NKVD prisoner massacre in Sambir

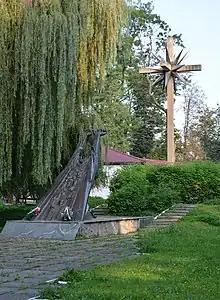
Mass grave of the victims

The NKVD prisoner massacre in Sambir was a Soviet war crime conducted by the NKVD in the city of Sambir, then located in occupied Poland (now in Ukraine). In the last days of June 1941, following the German invasion of the USSR, the Soviets executed an estimated 500 to 700 prisoners held in the Sambir prison. The majority of those executed were Ukrainians and Poles. During the latter stage of the massacre, some prisoners actively resisted, which resulted in saving their lives. This atrocity was one of several prisoner massacres carried out by the Soviet secret police and army during the summer of 1941.